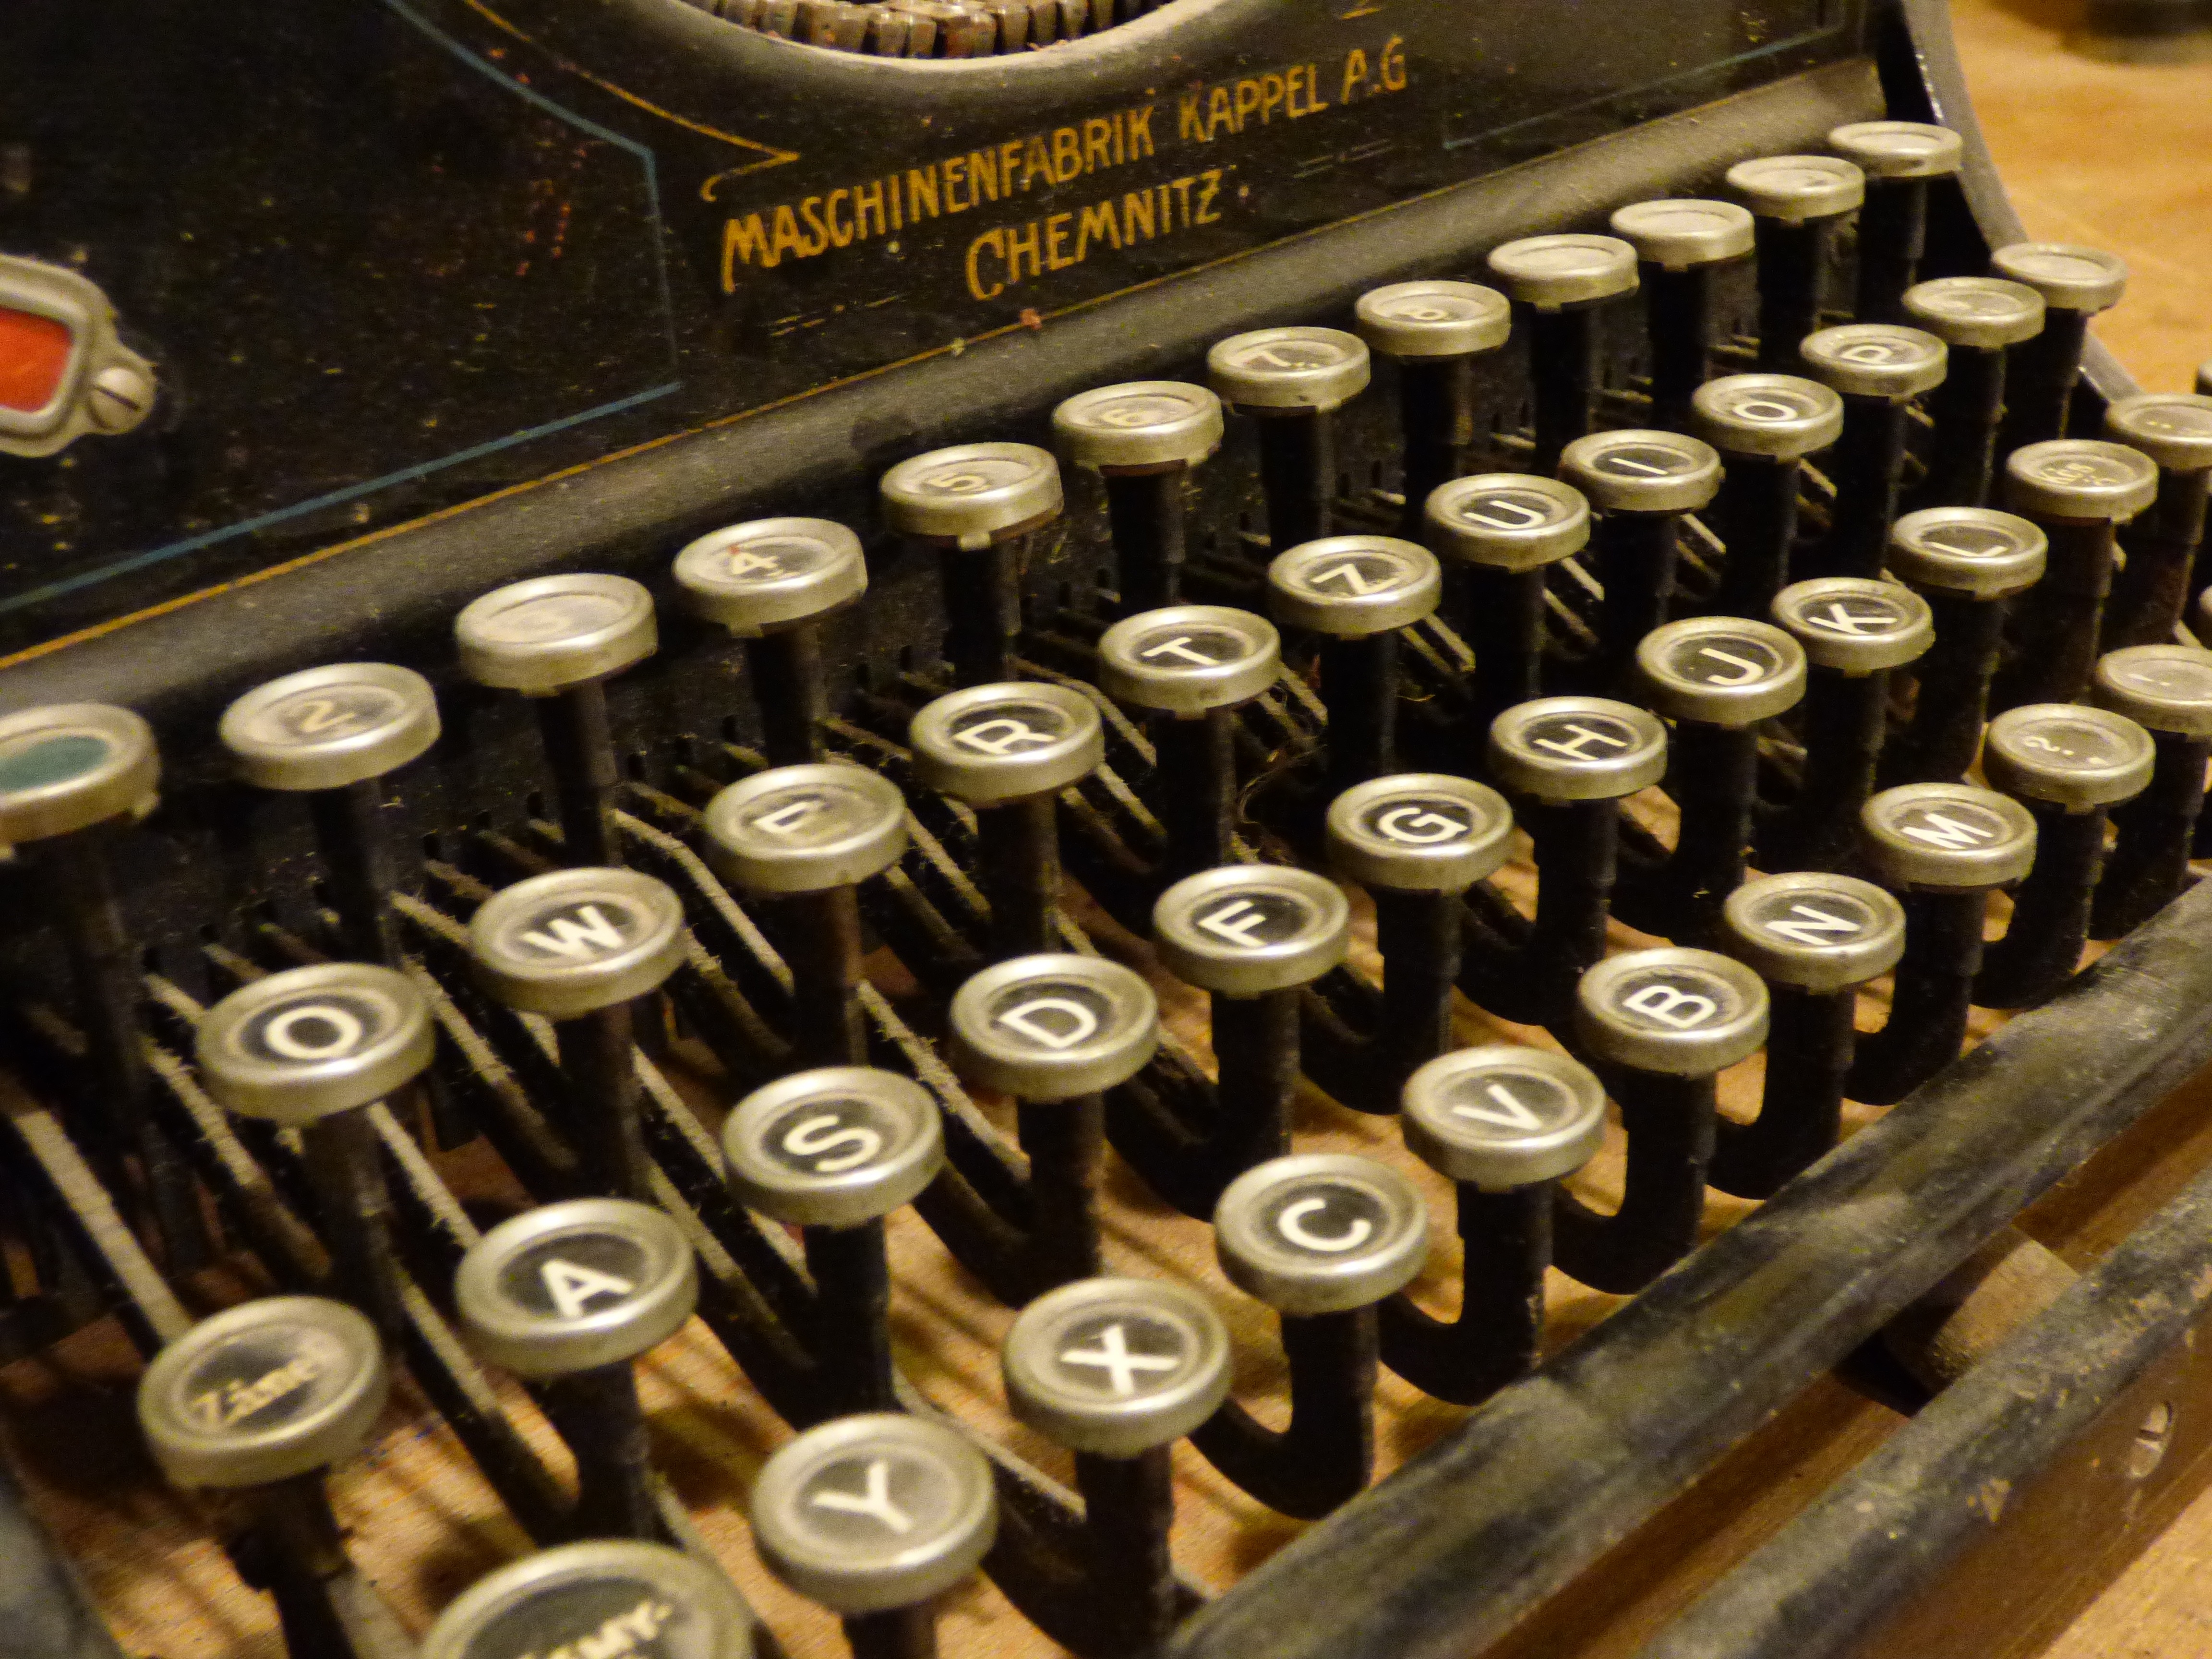
writing, keyboard, antique, retro, old, typewriter, monument, letter, print, office, machine, writer, paper, font, text, keys, letters, german, document, to write, office equipment